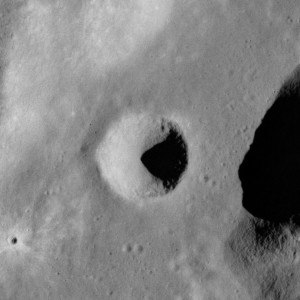
Ching-Te (månekrater)
Ching-Te er et nedslagskrater på Månen. Det befinder sig på Månens forside i det bjergrige område øst for Mare Serenitatis. Det er opkaldt efter et kinesisk drengenavn.